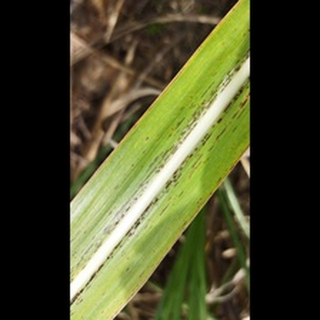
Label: sugarcane_rust